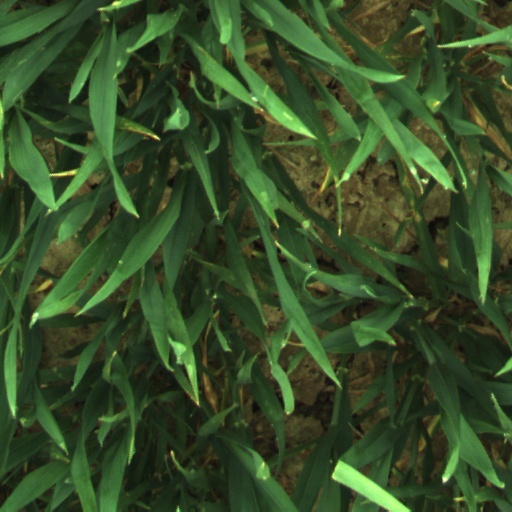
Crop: wheat